Ocepeia

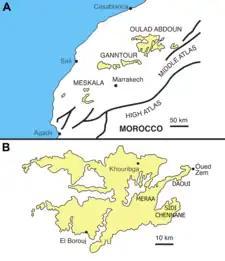

All specimens of "Ocepeia" come from the Ouled Abdoun Basin of Morocco, a phosphate basin. Research on "Ocepeia" has been carried out by French and Moroccan researchers led by Dr. Emmanuel Gheerbrant of the National Museum of Natural History in Paris. "Ocepeia" fossils have been recovered from the Grand Daoui, Meraa El Arech, and Sidi Chennane quarries, with the latter bearing the most complete specimens. Some of the original material was collected on-site as early as 1997, while other material was obtained from fossil dealers.